Who Moved My Dream

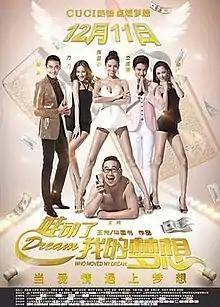

Who Moved My Dream is a 2014 Chinese comedy drama romance film directed by Wang Wei and Jackson Pat. It was released on December 11 in China.